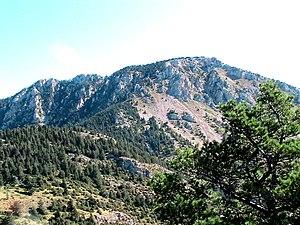
La serra del Verd est un massif de montagne de la chaîne des Pyrénées dans la province de Lérida en Catalogne, en Espagne. Il mesure 13 km de long pour 9 km de large, et culmine au Cap del Verd à 2 282 mètres. À cause de la nature sédimentaire de ses roches et de sa position avancée par rapport à la zone centrale des Pyrénées, la serra del Verd fait partie du contrefort pré-pyrénéen. Géologiquement parlant, le massif se situe dans la zone sud-pyrénéenne.